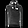
Label: Pullover